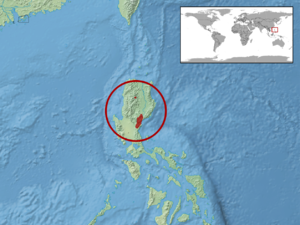
Parvoscincus tagapayo est une espèce de sauriens de la famille des Scincidae.